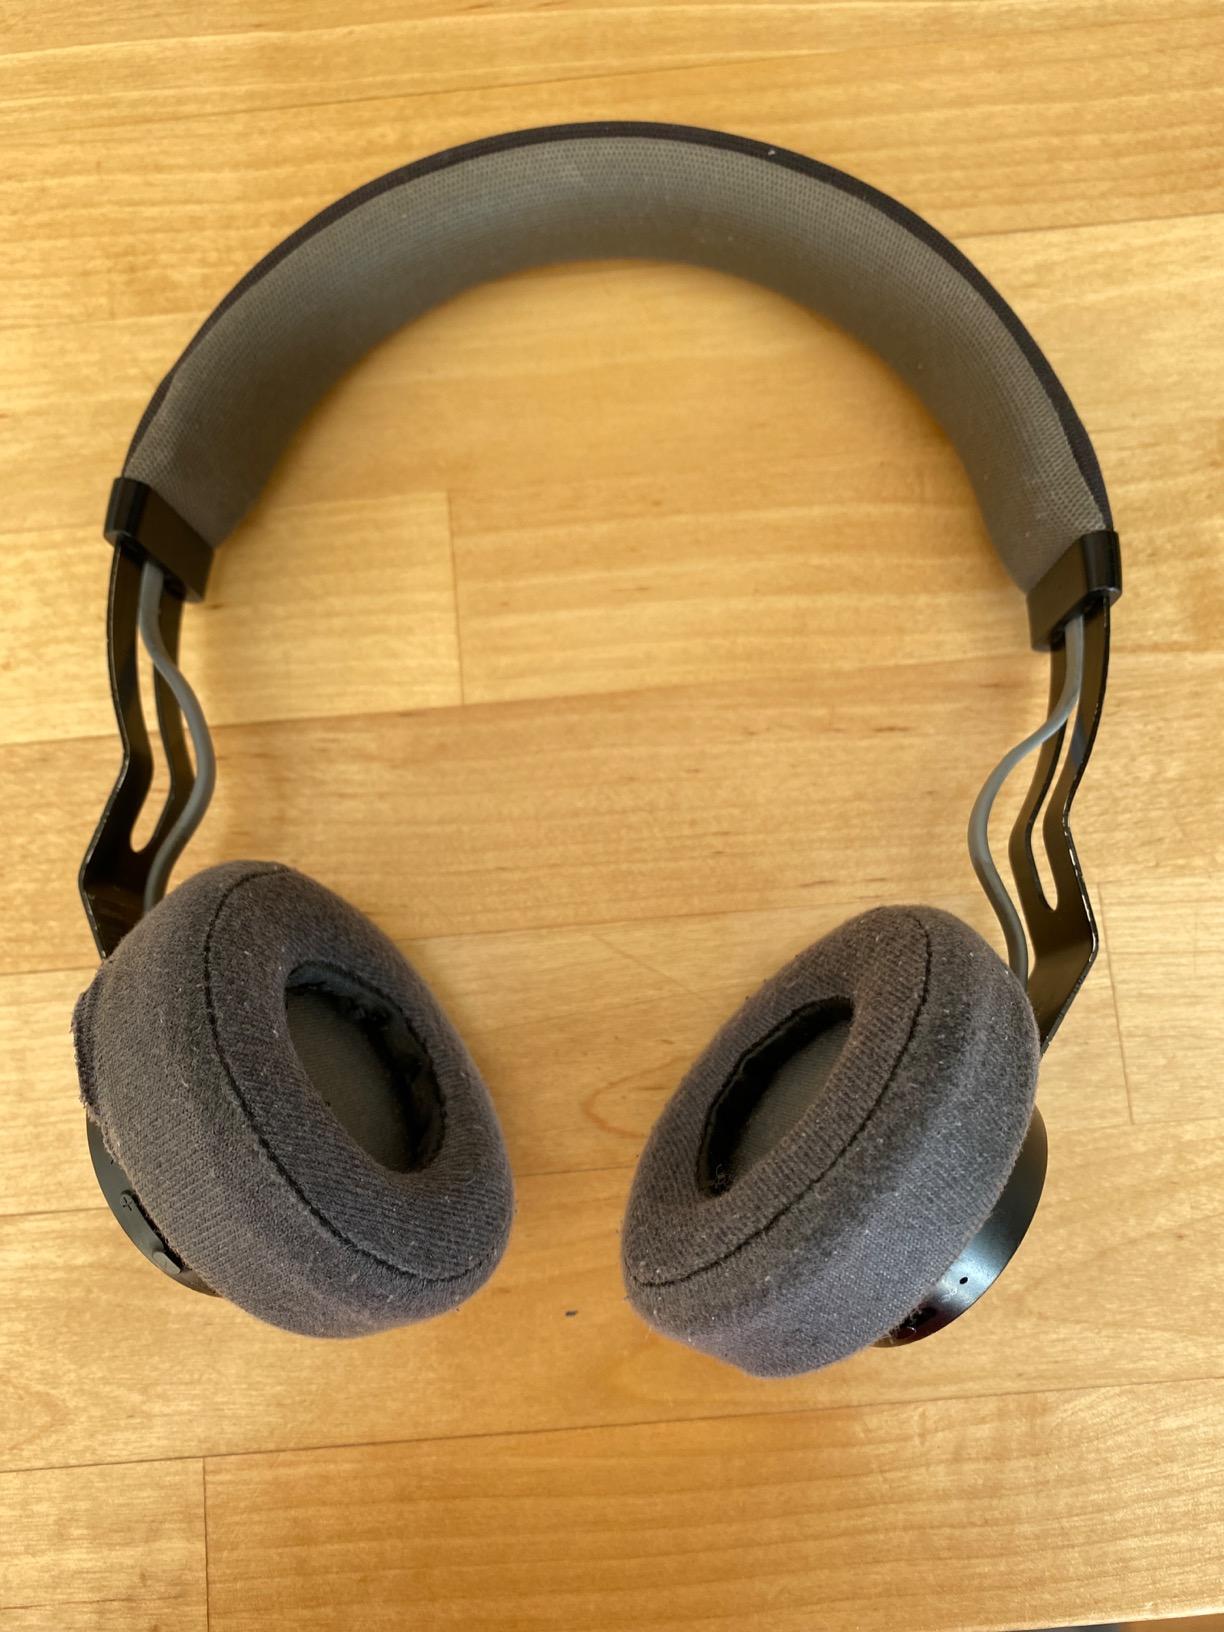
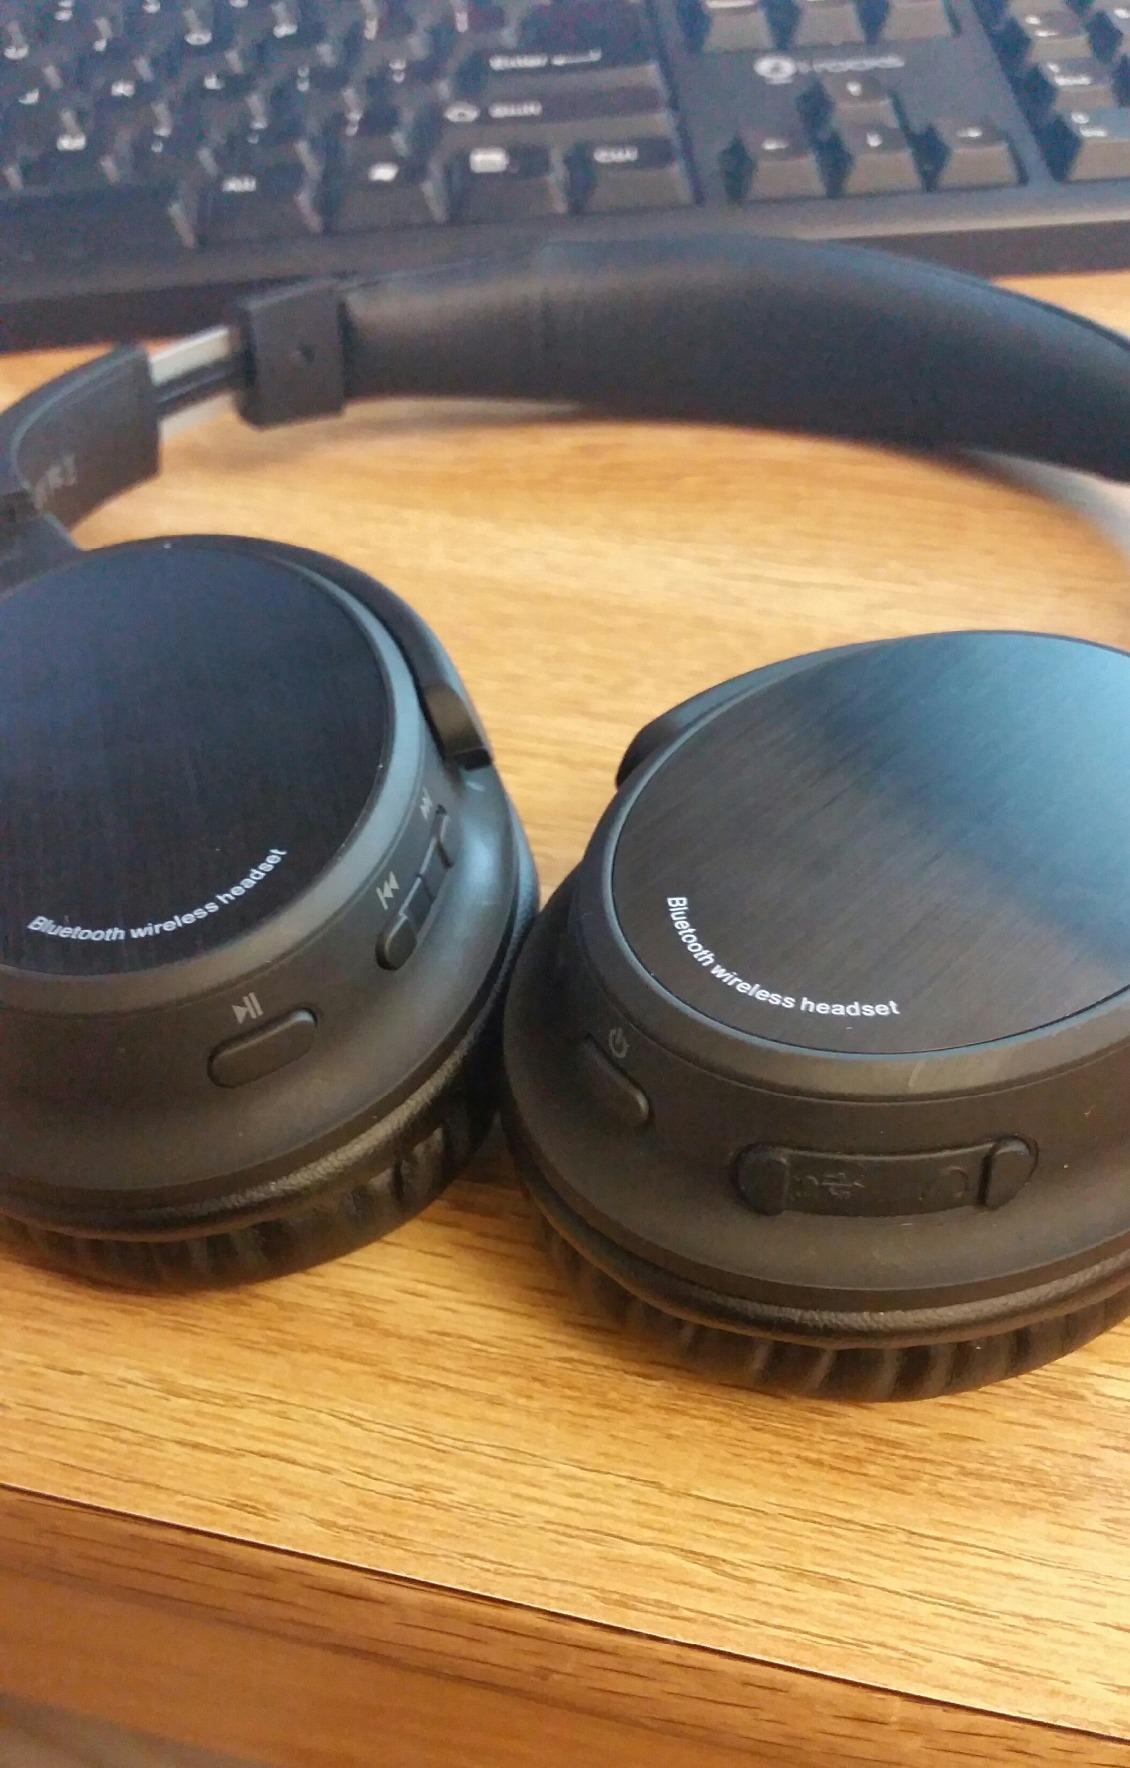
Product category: headphones
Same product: no